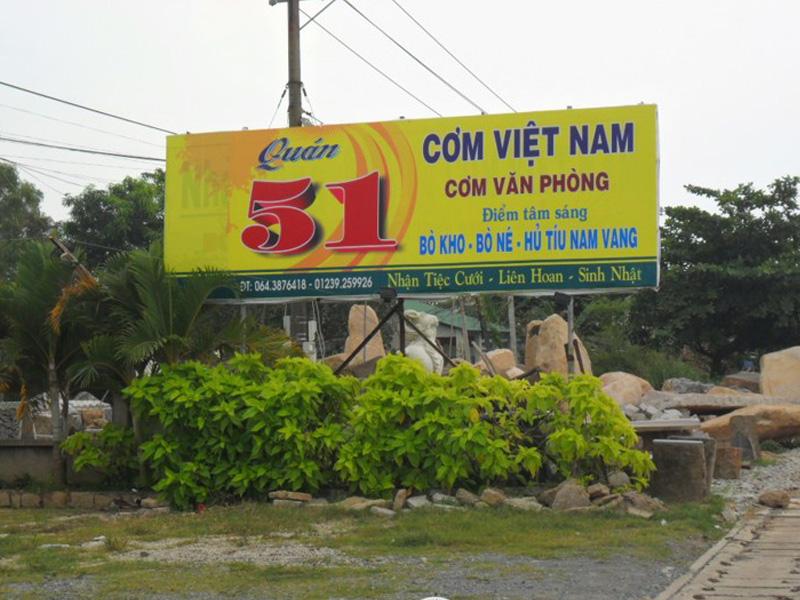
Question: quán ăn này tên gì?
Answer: quán 51